Andrzej Borodzik

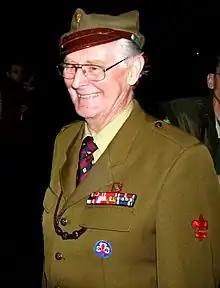
Andrzej Borodzik

Andrzej Borodzik (9 April 1930 – 13 August 2021) was a Polish chemist and scout leader and politician who served in the Sejm. He was born in Sulejówek, Poland.